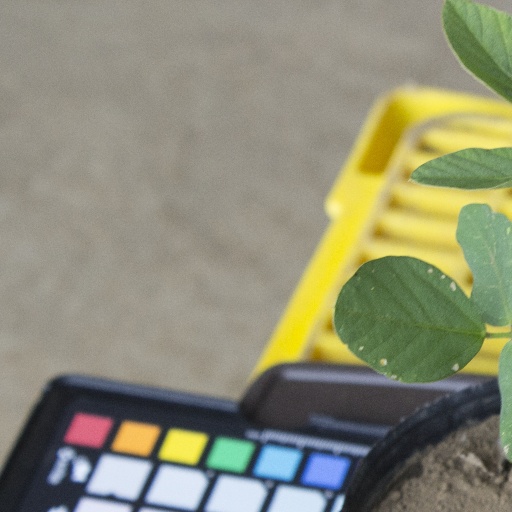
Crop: soybean